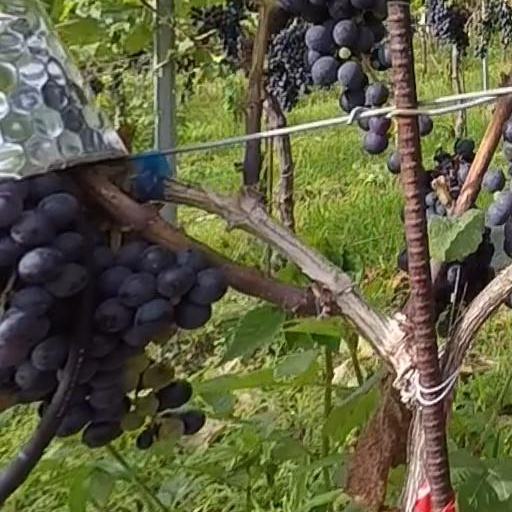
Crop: grape